Rothschild Prayerbook

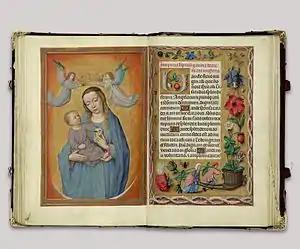
"Virgin and Child on a Crescent Moon", f.197v. Accepted as by Gerard David, one of only a few miniatures attributed to him.

There are wide borders, many with flowers and other objects and drolleries, and another group with "trompe-l'œil" imitations of bronzes. Other borders frame the miniature with illusionistically painted wooden tracery. Some pages follow the fashion of showing one scene as a framed inset within another larger one, In total 140 pages, over half of the whole book, have significant decoration outside the text. The calendar has scenes of the "Labours of the Months" at the bottom of the pages. As with other very lavishly illuminated manuscripts, it was probably worked on over a long period.